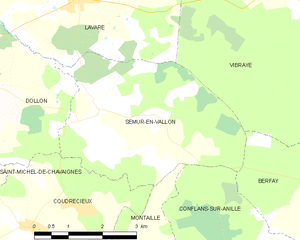
Carte des communes françaises